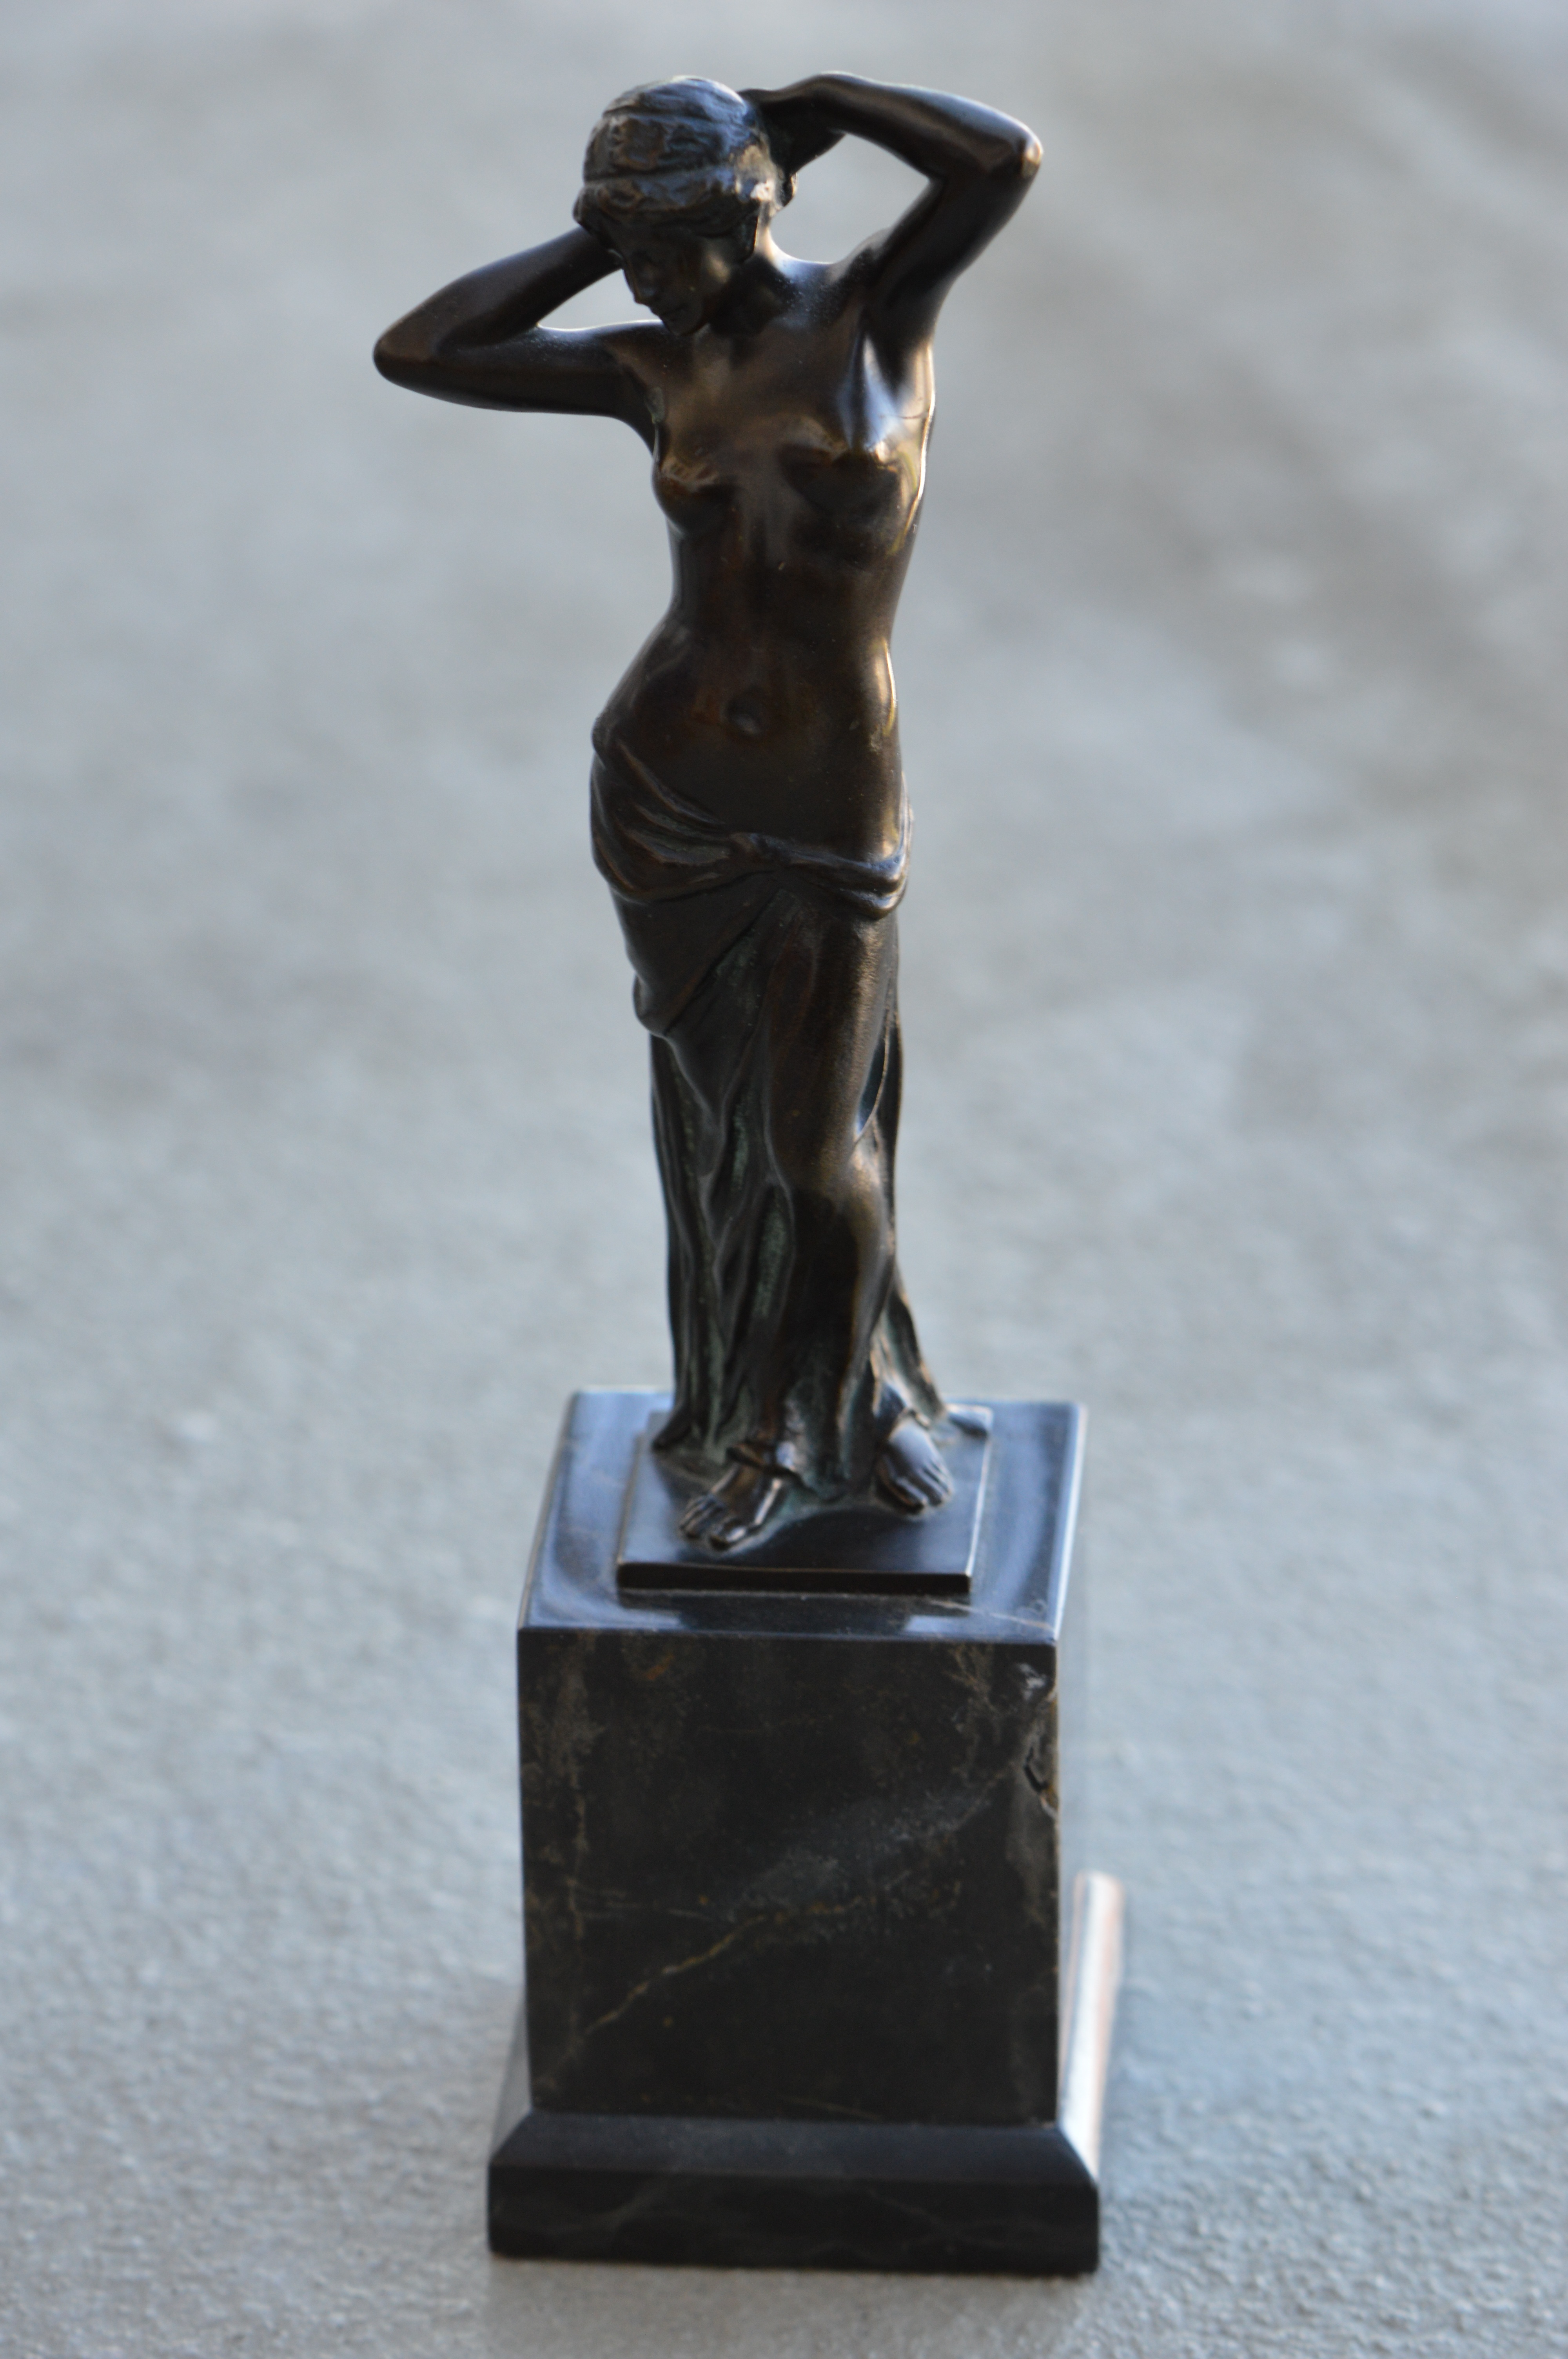
woman, monument, statue, metal, material, sculpture, art, figure, bronze, trophy, bronze sculpture